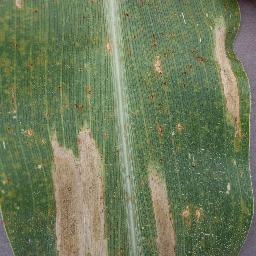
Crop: corn
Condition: (maize)_northern_blight